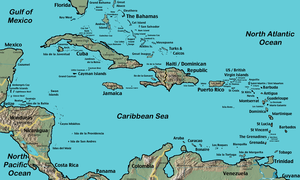
Les Antilles sont un vaste archipel réparti entre la mer des Caraïbes, le golfe du Mexique et l'océan Atlantique. L'archipel forme un arc de cercle de plus de 4 000 km de long s'étendant depuis le golfe du Mexique jusqu'au large du Venezuela. Elles représentent 235 830 km² de terre émergée, pour 42 millions d'habitants. La zone économique exclusive a été étendue à 350 milles en 2015 après l'avis favorable de l'Organisation des Nations unies.
L'histoire de la Colombie pendant la Seconde Guerre mondiale démarre en 1939. Bien que géographiquement distante des principaux théâtres d'opérations militaires, la Colombie joue cependant un rôle important par son emplacement stratégique près du Canal de Panama et son accès aux deux océans, l'Atlantique et le Pacifique.
Publié en 1724, Lady Roxana ou l'Heureuse Catin est le dernier roman de Daniel Defoe, le deuxième dont le narrateur est une femme qui écrit l'histoire de sa vie. Deux années plus tôt, Moll Flanders racontait les aventures d'une orpheline qui refuse que sa condition sociale l'oblige à n'être qu'une servante alors qu'elle veut devenir une grande dame, ce qui la conduit, après le mensonge, la prostitution, le vol, la prison et la déportation, à la richesse et la respectabilité. Sa mise en cause de la société qui, par l'incurie de l'organisation politique, l'a poussée à la délinquance, est partagée par Roxana qui regrette elle aussi que les femmes aient si peu de latitude pour gérer leur vie. Abandonnée par son mari qui a dilapidé sa fortune et la laisse seule avec cinq enfants, elle n'a d'autre solution que de se séparer d'eux et de devenir la maîtresse d'un homme riche, puis d'un prince étranger. Grâce aux dons de ses amants, elle accumule une vaste fortune et revient en femme d'affaires, refusant tout mari, se conduisant comme nulle autre femme à son époque. Le pouvoir que confère l'argent l'enivre et plus rien ne la retient.